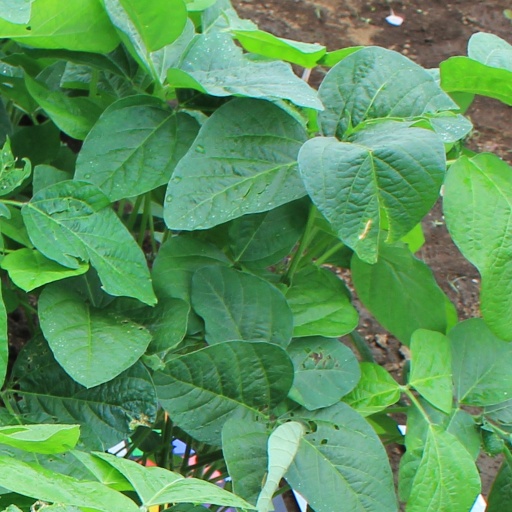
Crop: soybean